Cairngorms National Park

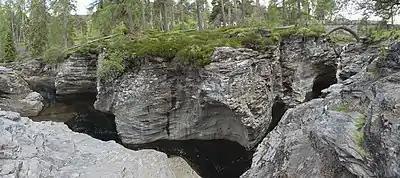
The Linn of Dee on the River Dee near Braemar. "Linn" is the Scots word for "waterfall".

The entire length of the River Dee is defined as a Special Area of Conservation (SAC) due to its importance for salmon, otters and freshwater pearl mussels, and the Don supports fish such as salmon, sea trout, brown trout, eels and lamprey. In upper Strathspey, the Insh Marshes form one of the largest areas of floodplain mire and fen vegetation in Scotland, and are important for many species of birds that breed there each summer. Breeding species include osprey, ducks such as wigeon, shoveler and goldeneye, and waders including redshank, snipe, curlew and lapwing. The marshes also receive winter visitors including greylag geese from Iceland and up to 200 whooper swans.